Shannon Ashlyn

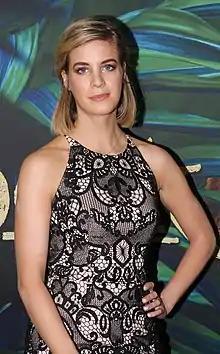

Shannon Ashlyn (born 20 February 1986) is a film and television actress, writer and director, known for her roles in the Australian horror film "Wolf Creek 2", the Australian television series "Love Child" and the film "Zelos". In 2018, she completed a Masters of Directing at the Australian Film Television and Radio School in Sydney, Australia. Sweet Tooth is her graduating film.